Siege of Algeciras (1369)

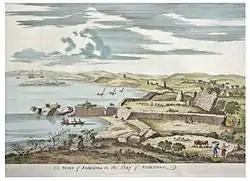
Ruins of Algeciras in an 18th-century illustration

For ten years the city remained in the hands of Granada, but without achieving the importance it had in the past.